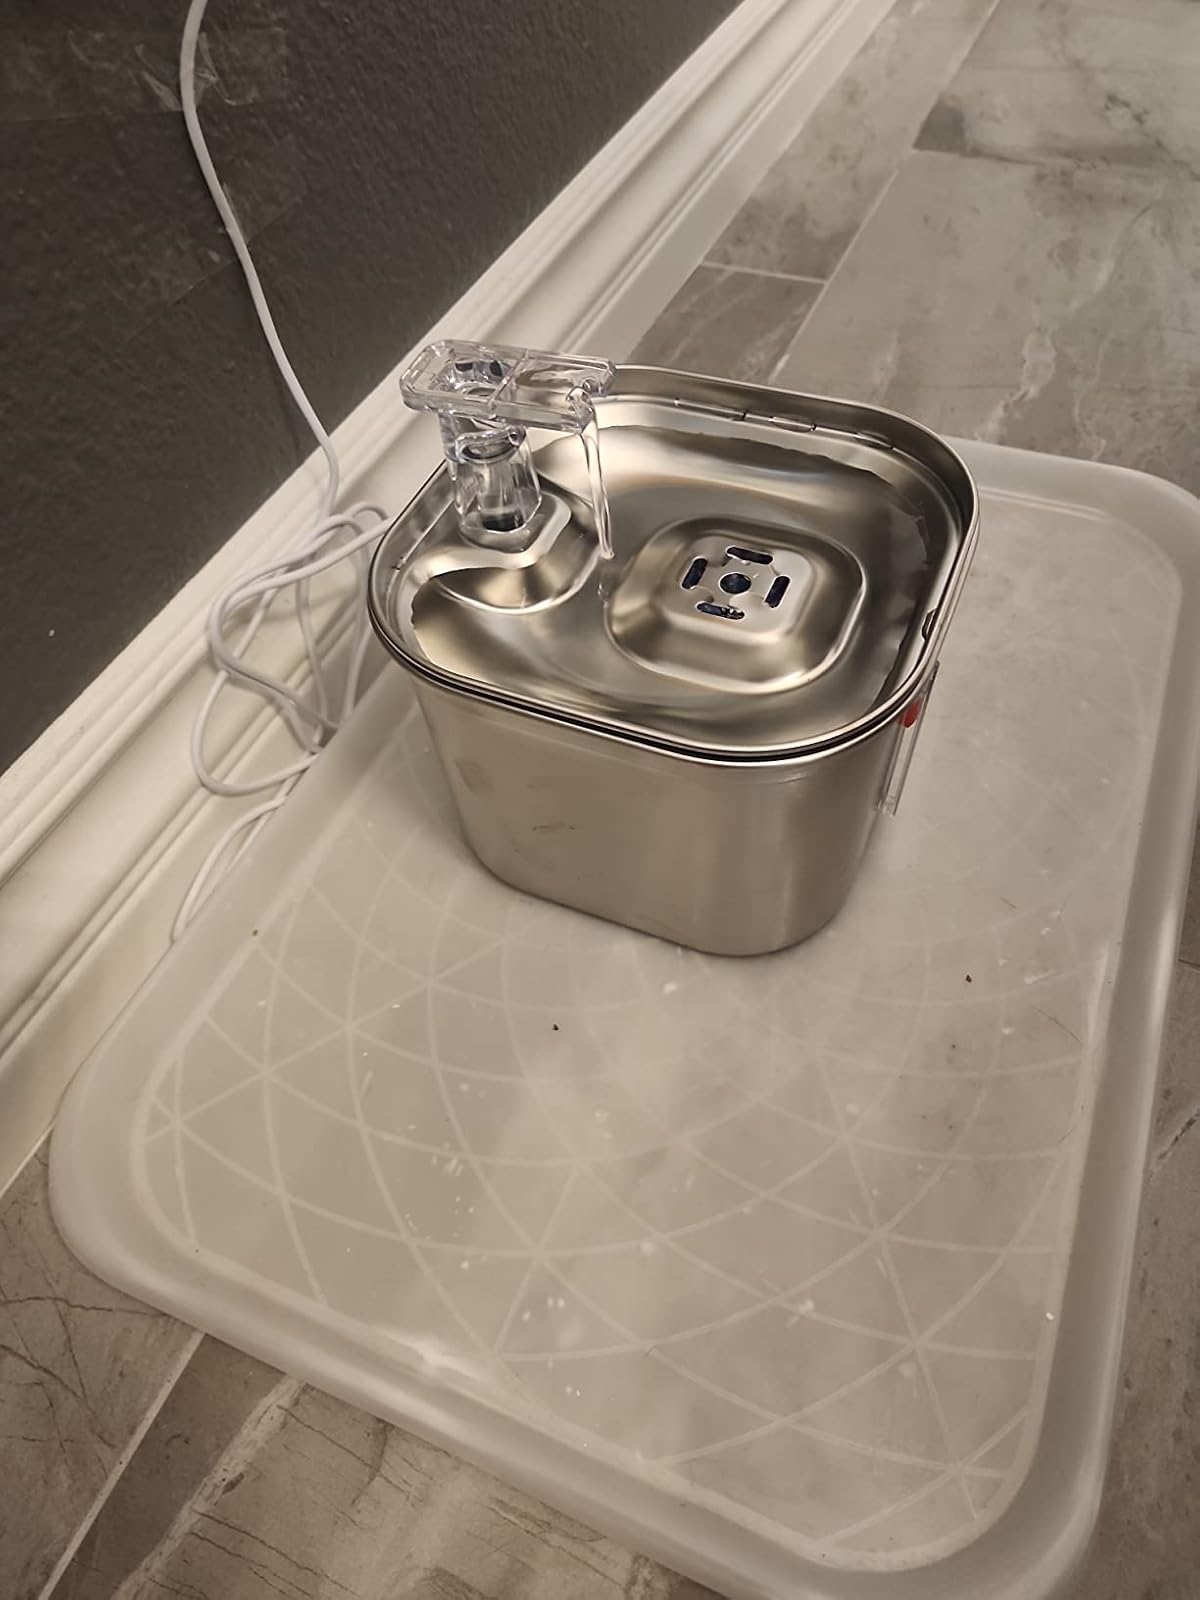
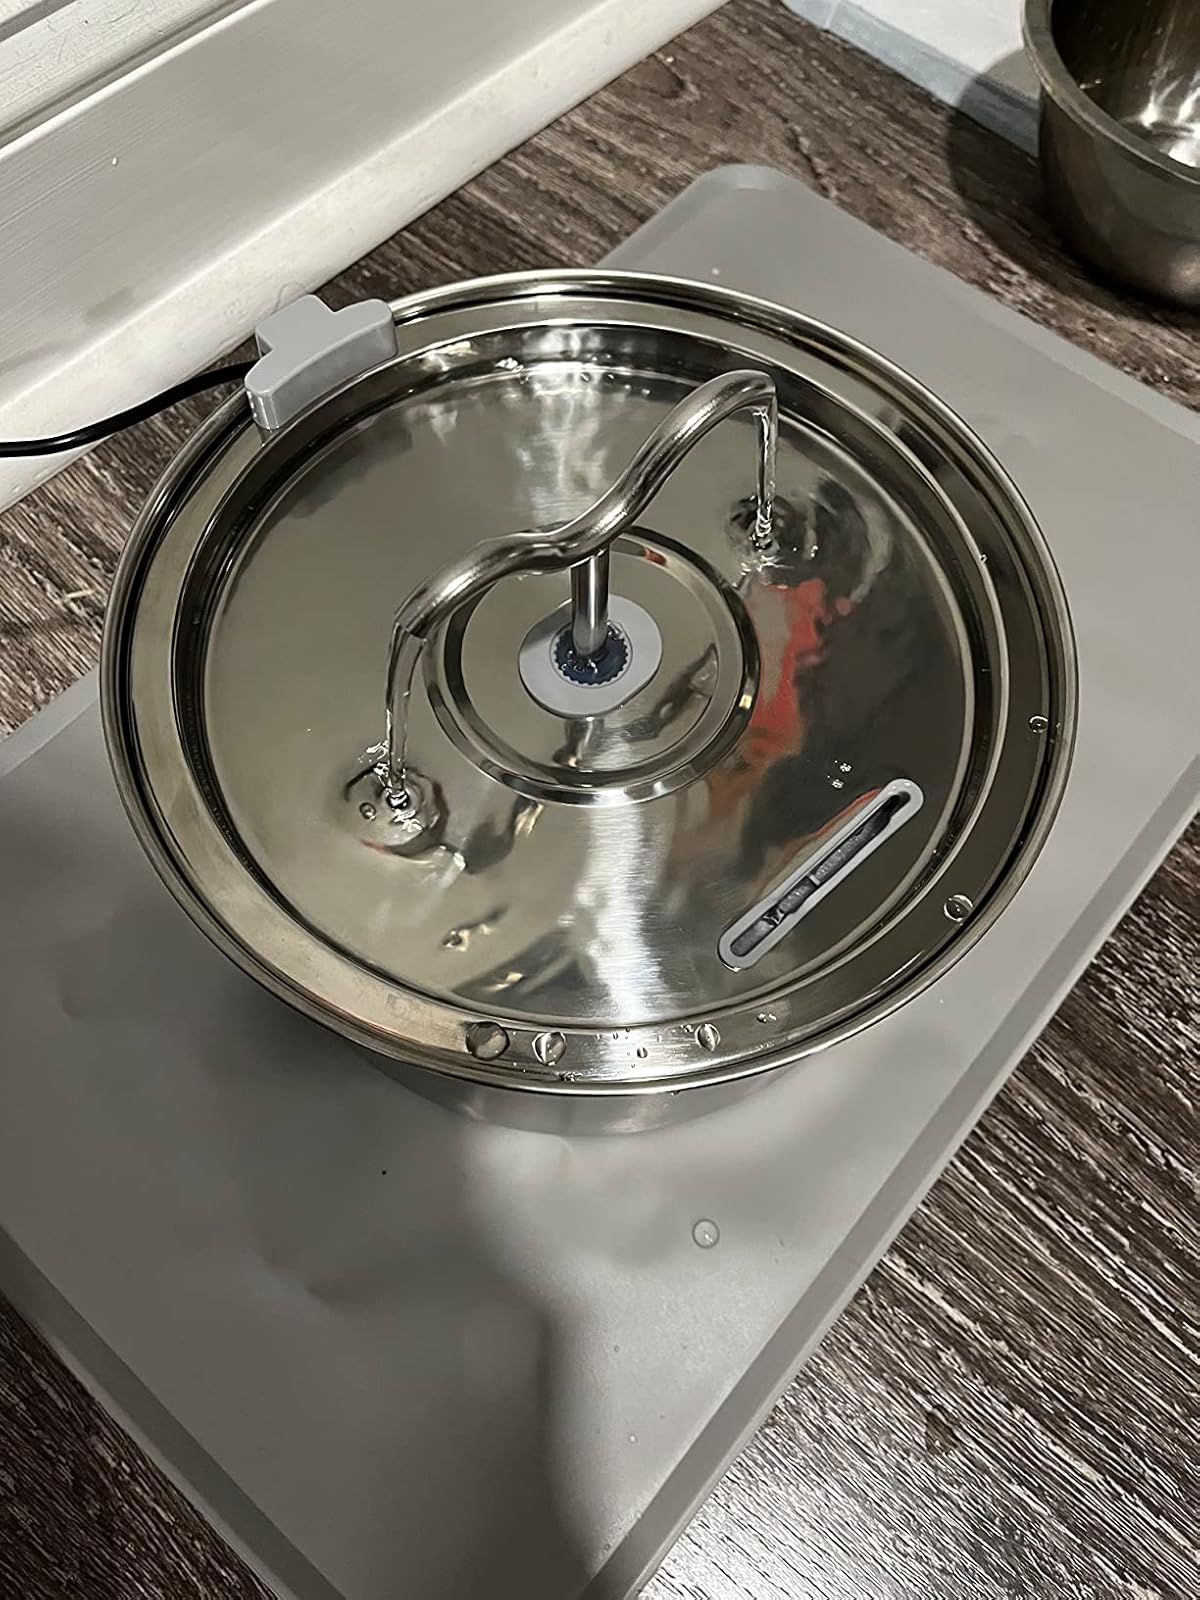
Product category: items_bowl
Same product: no